Firman

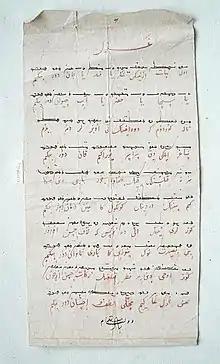
Mehmed the Conqueror's bilingual (Ottoman and Chagatai) "Fetihname" (Declaration of conquest) after the Battle of Otlukbeli.

Following the defeat of Uzun Hasan, Mehmed the Conqueror took over and consolidated his rule over the area. From he sent a series of letters announcing his victory, including an unusual missive in the Uyghur language addressed to the Turkomans of Anatolia.